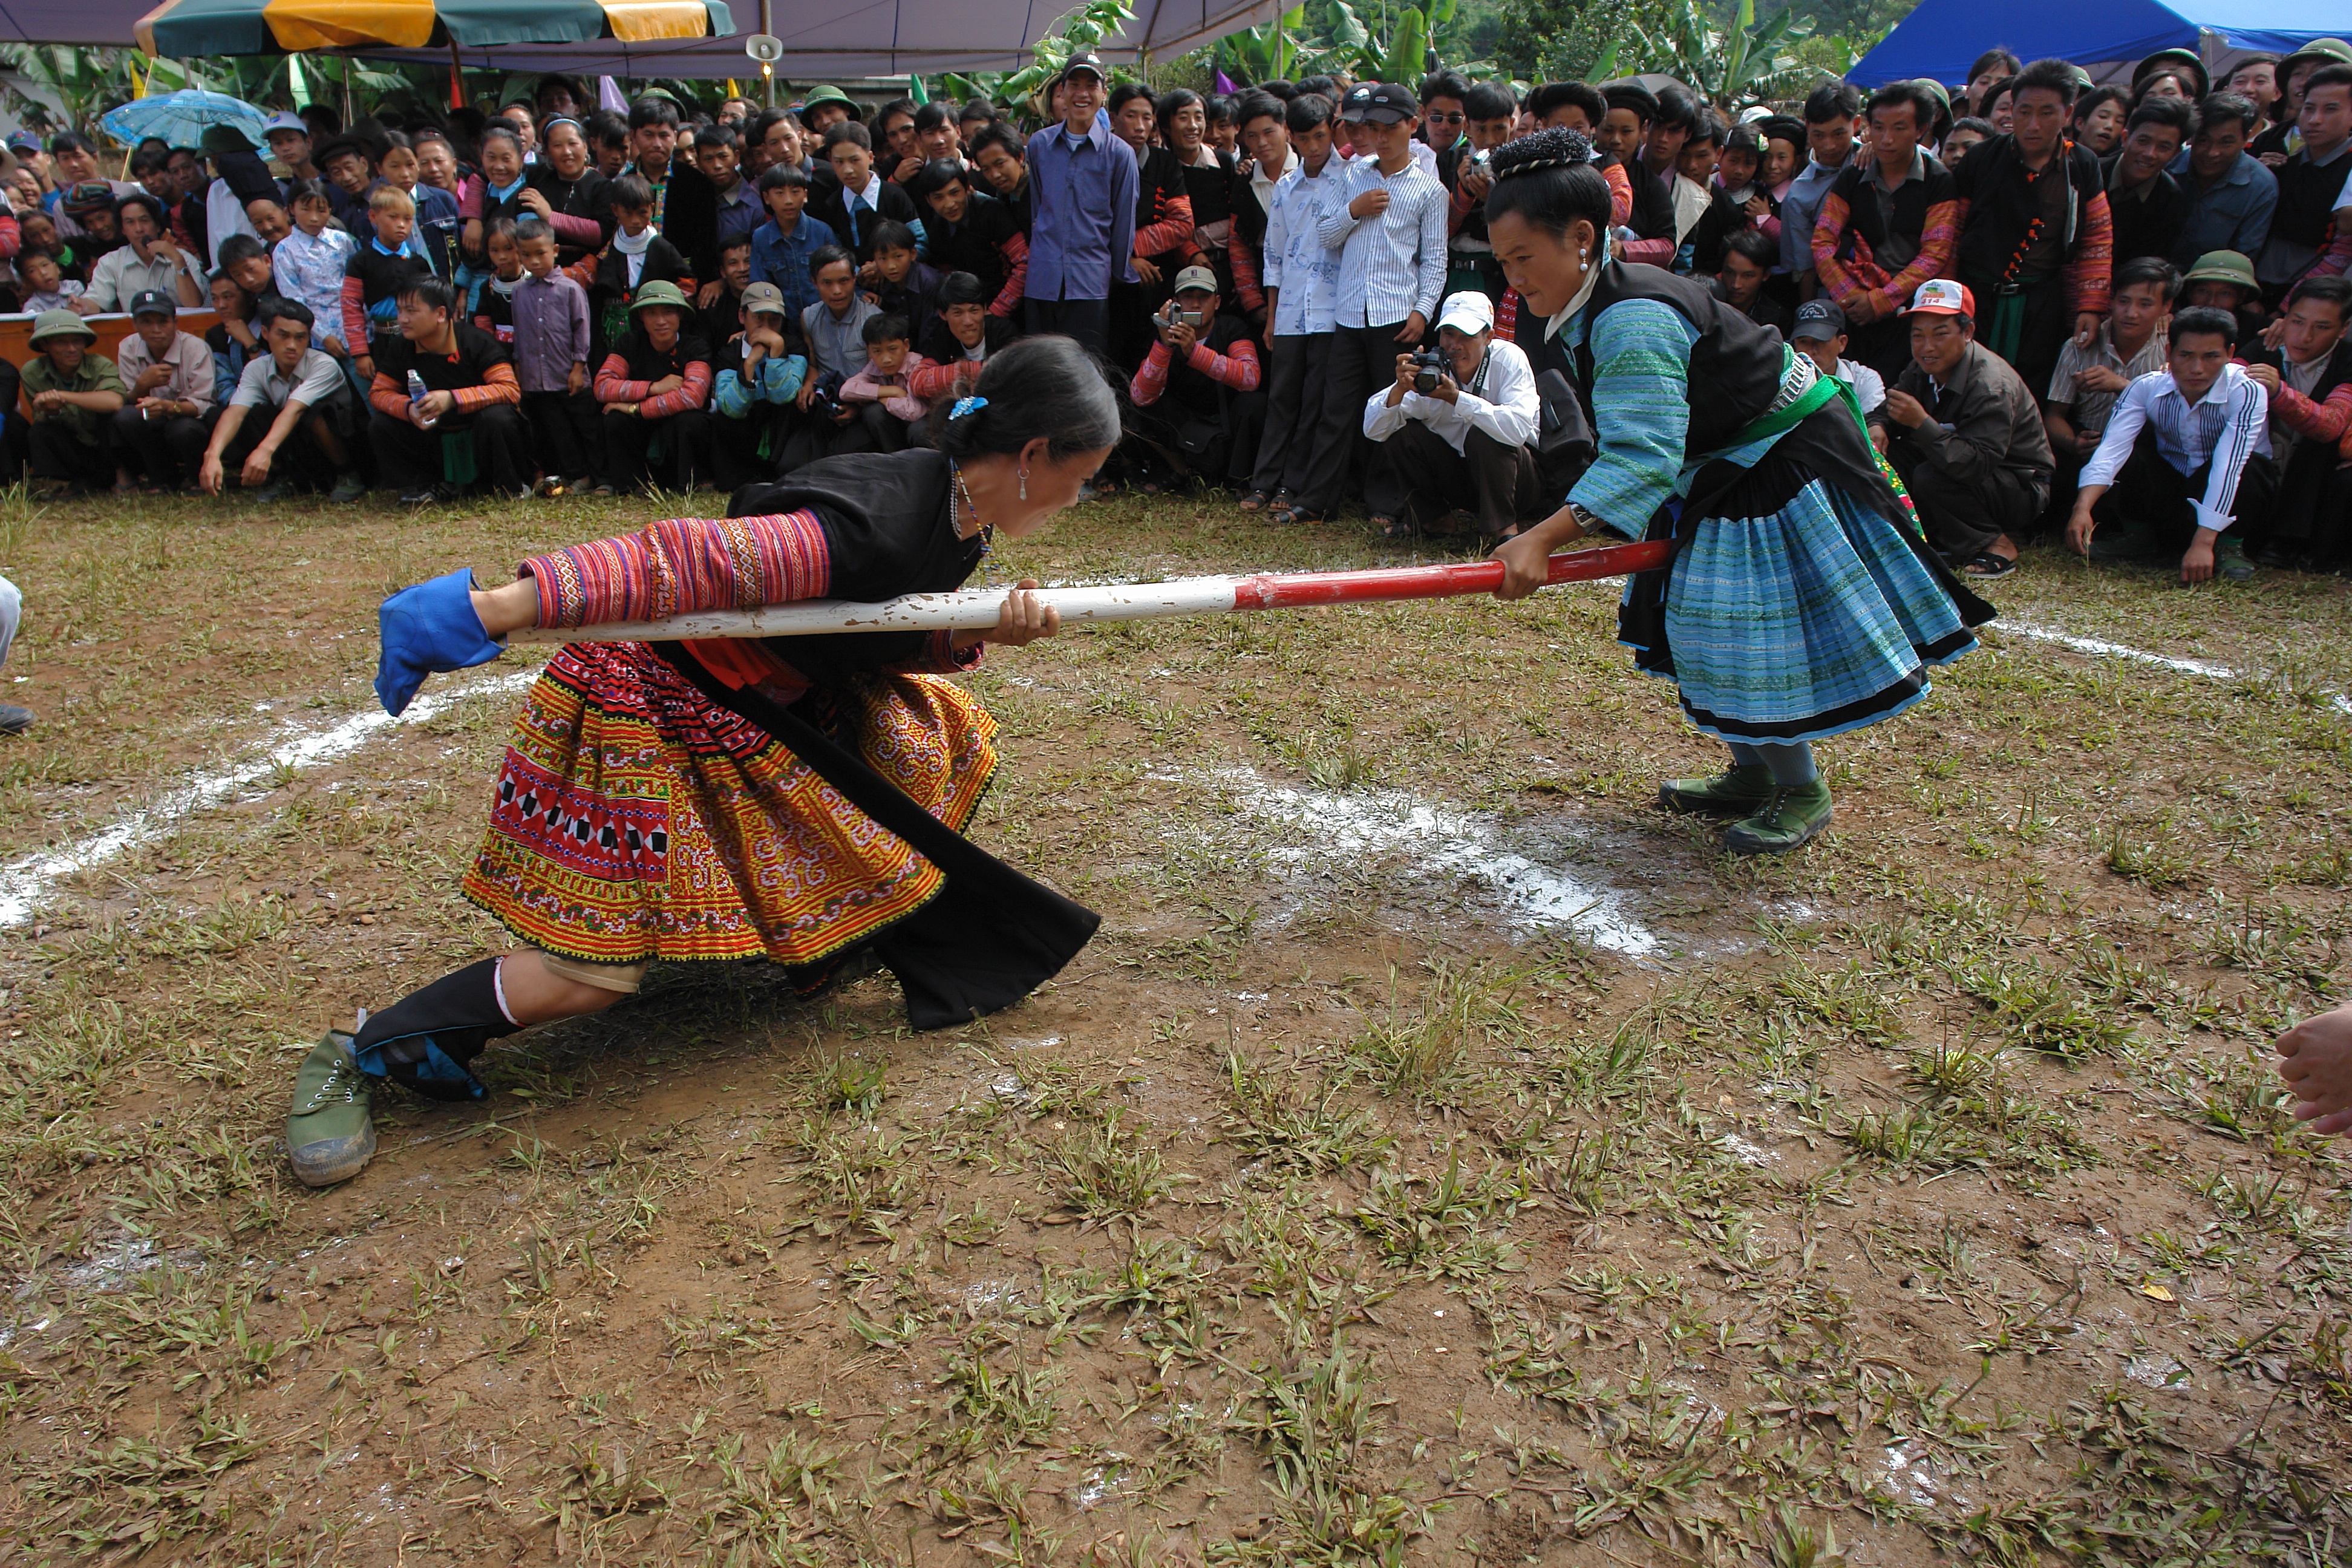
people, drum, musical instrument, tradition, skin head percussion instrument, hand drum, village festival, hmong girls, playing tug